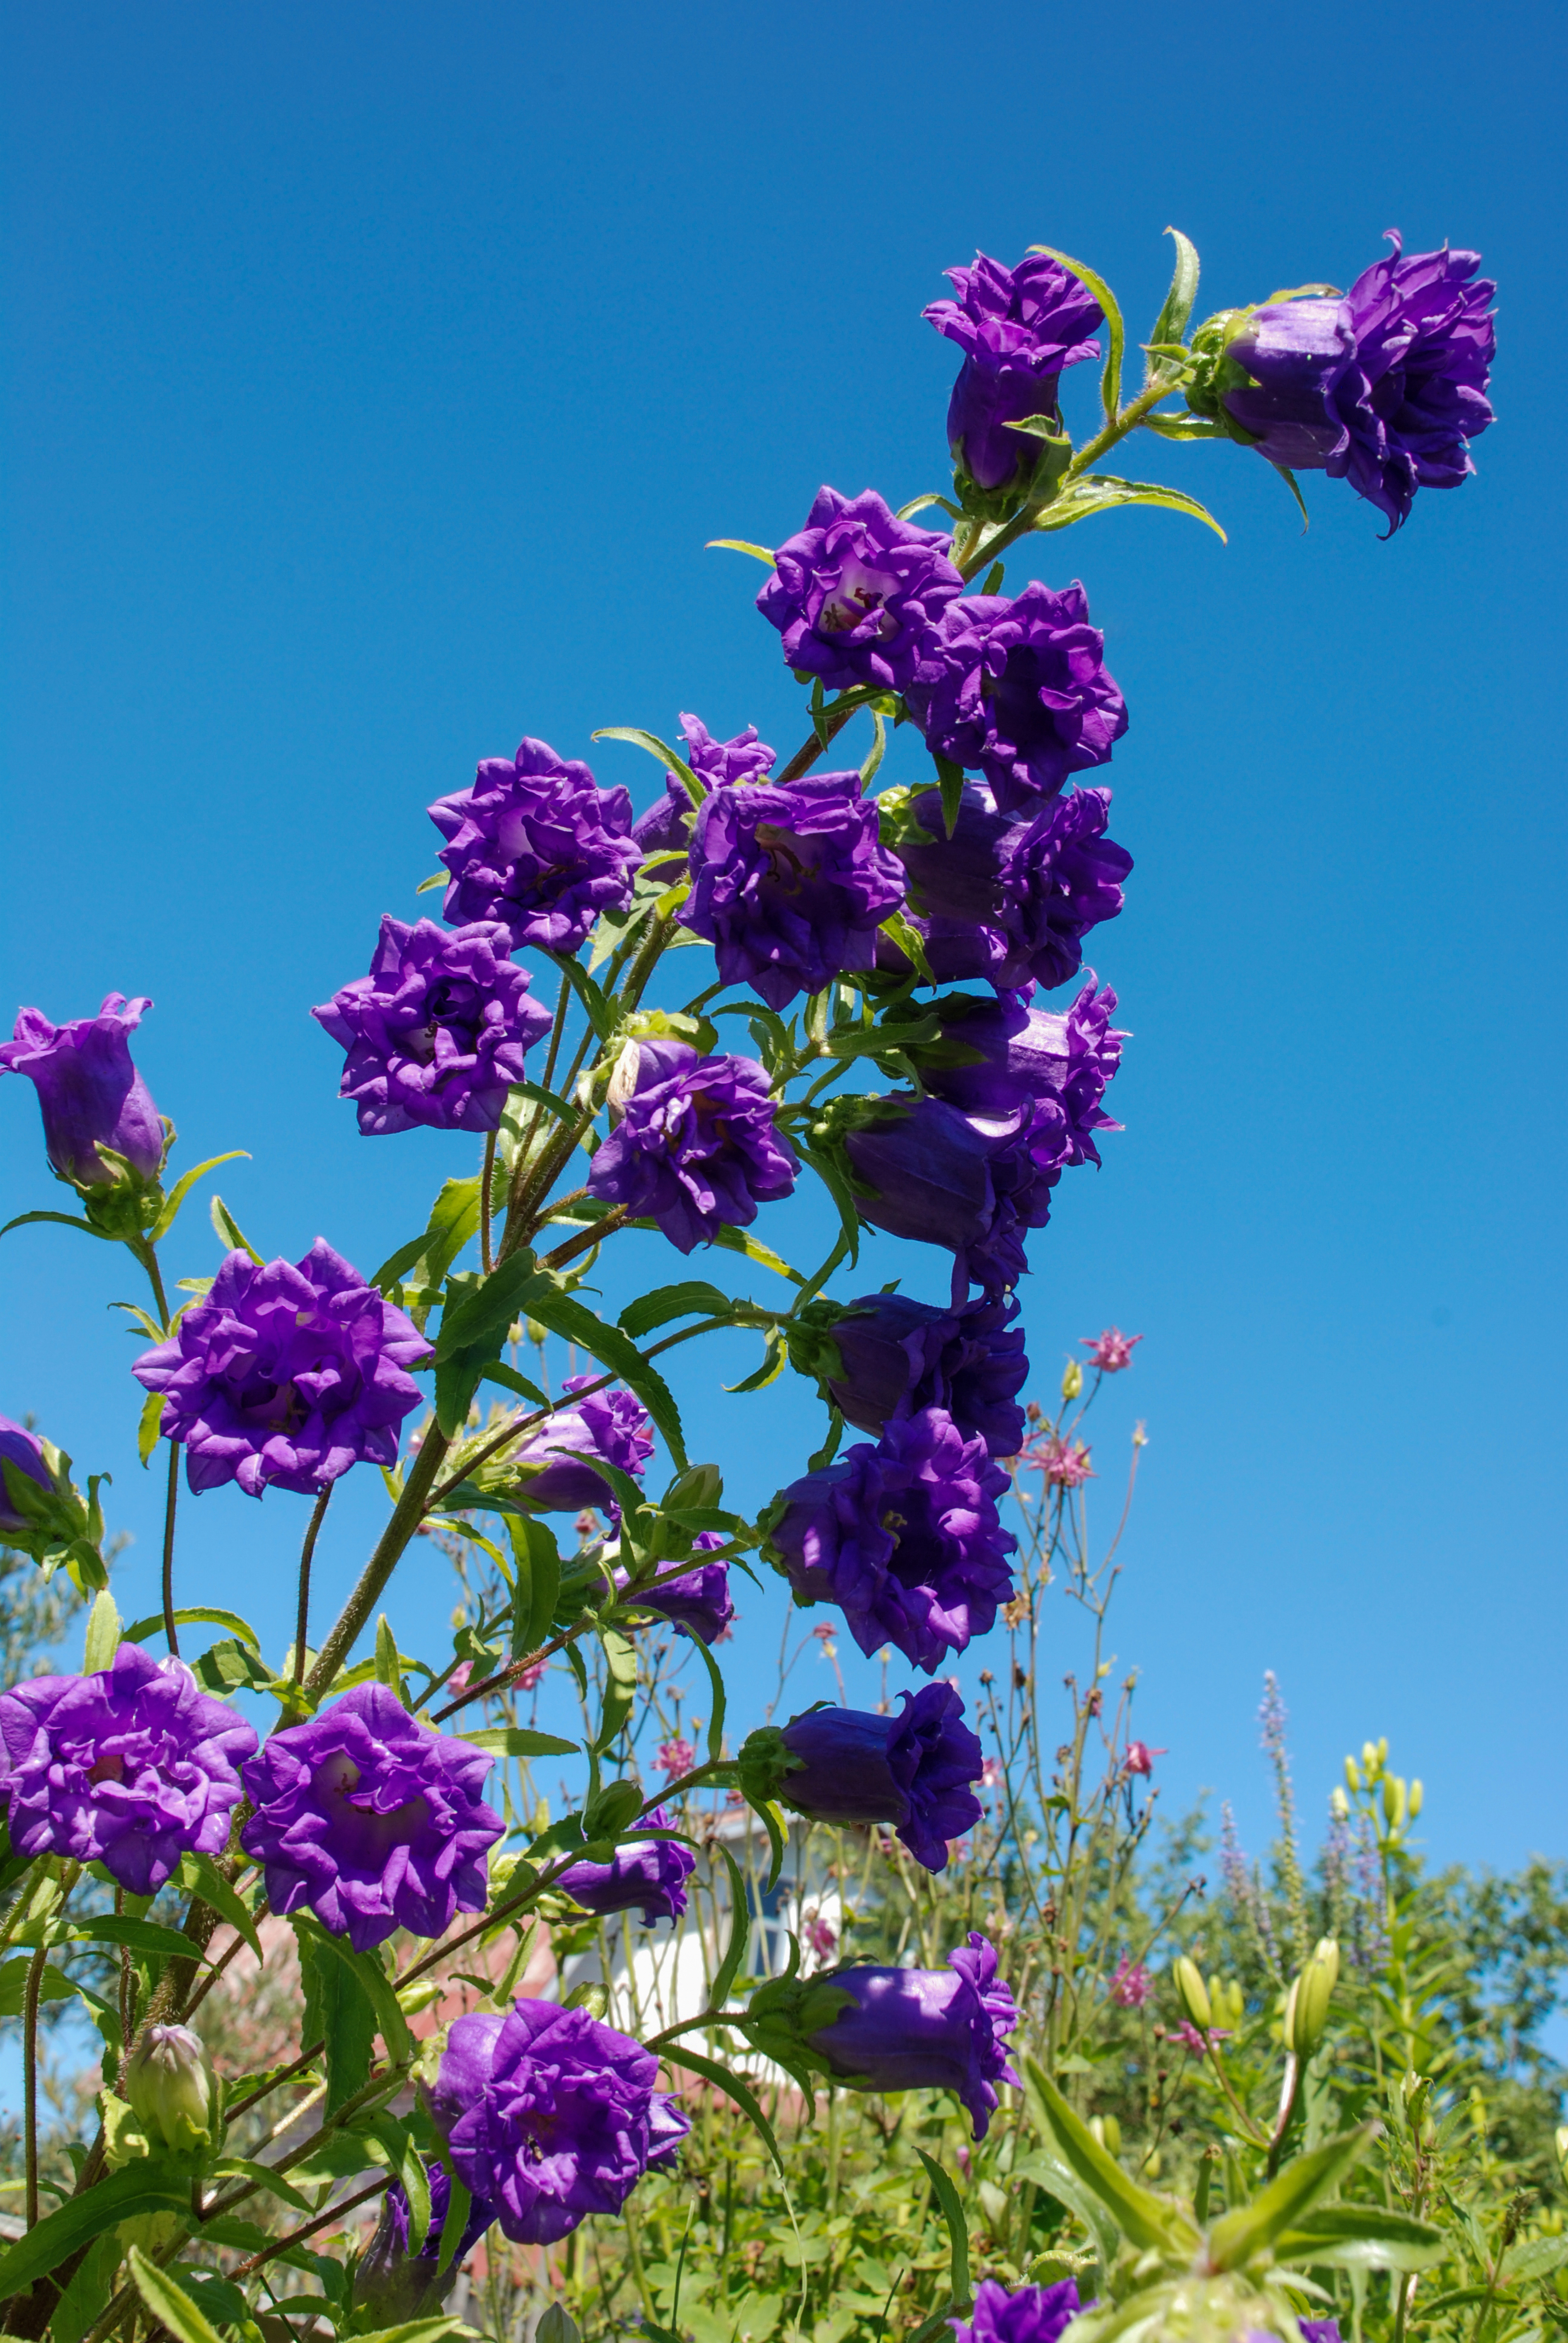
flowers, plant, nature, flower, flowering plant, purple, wildflower, annual plant, ironweed, petal, loosestrife and pomegranate family, perennial plant, viola